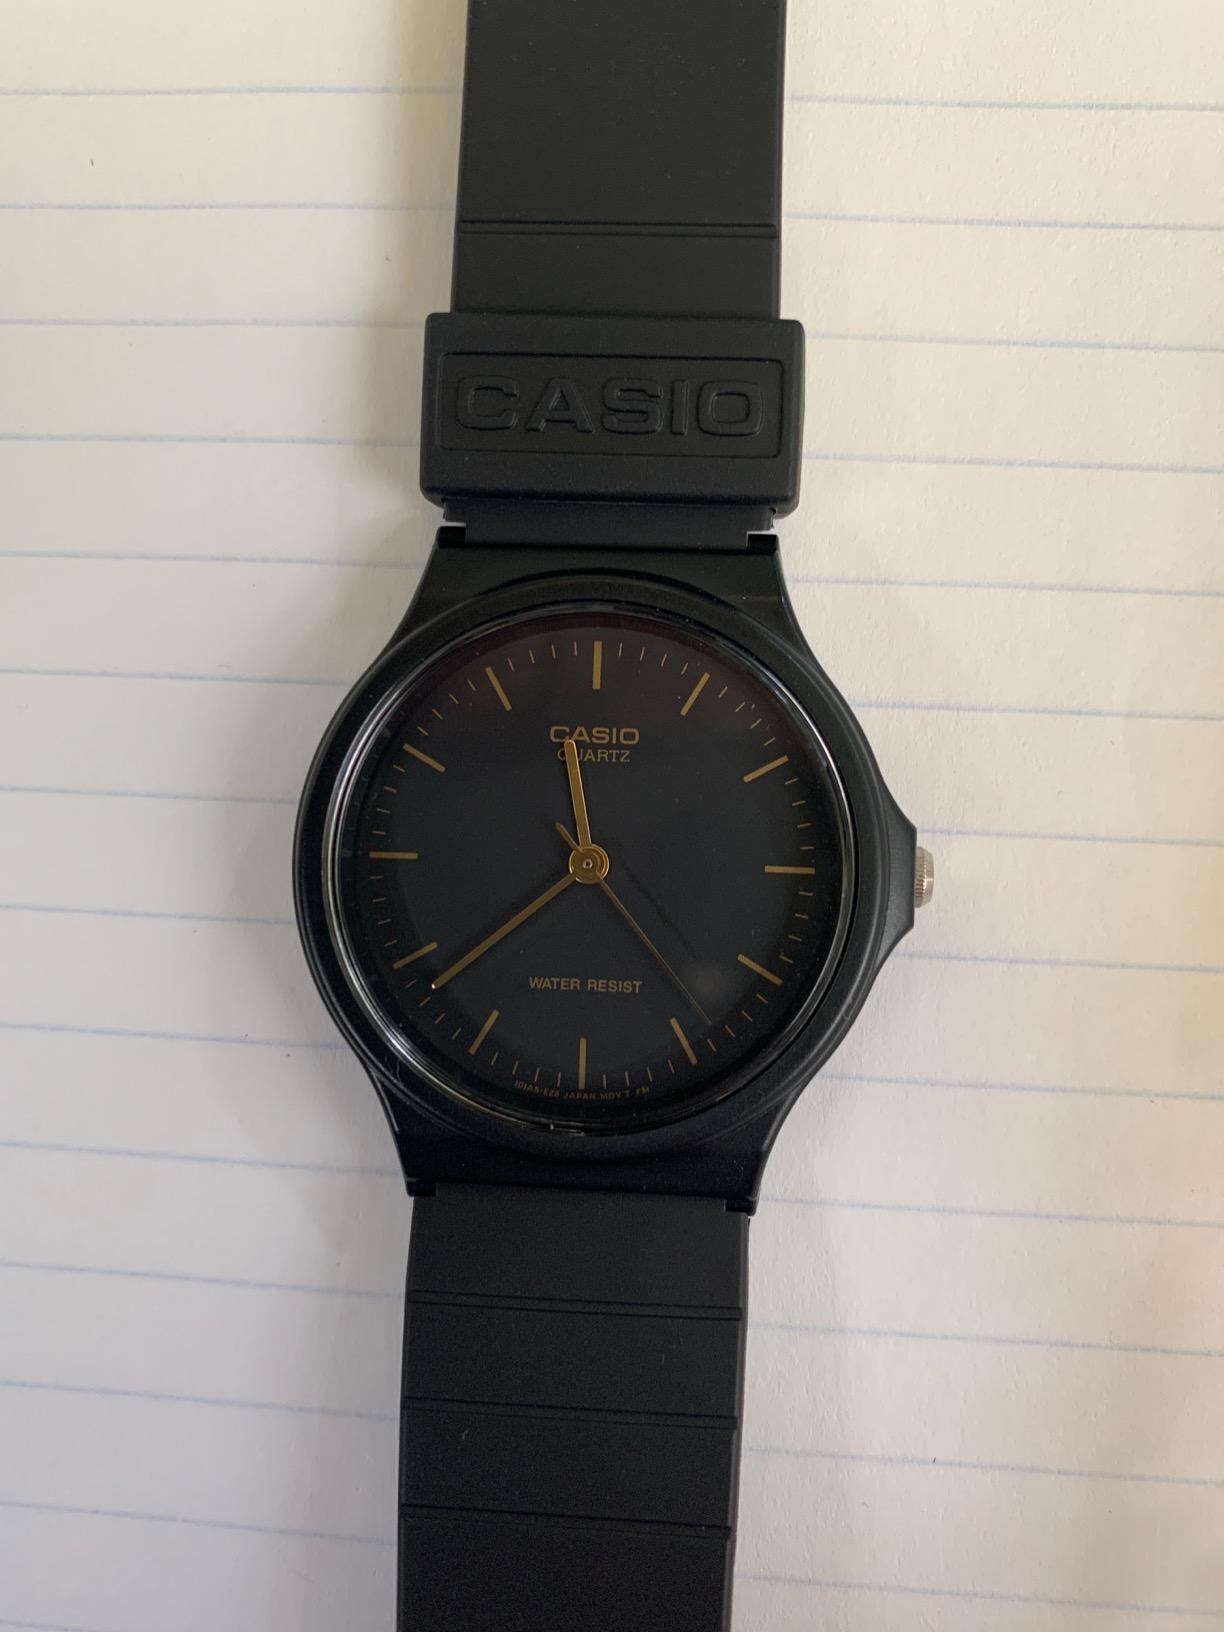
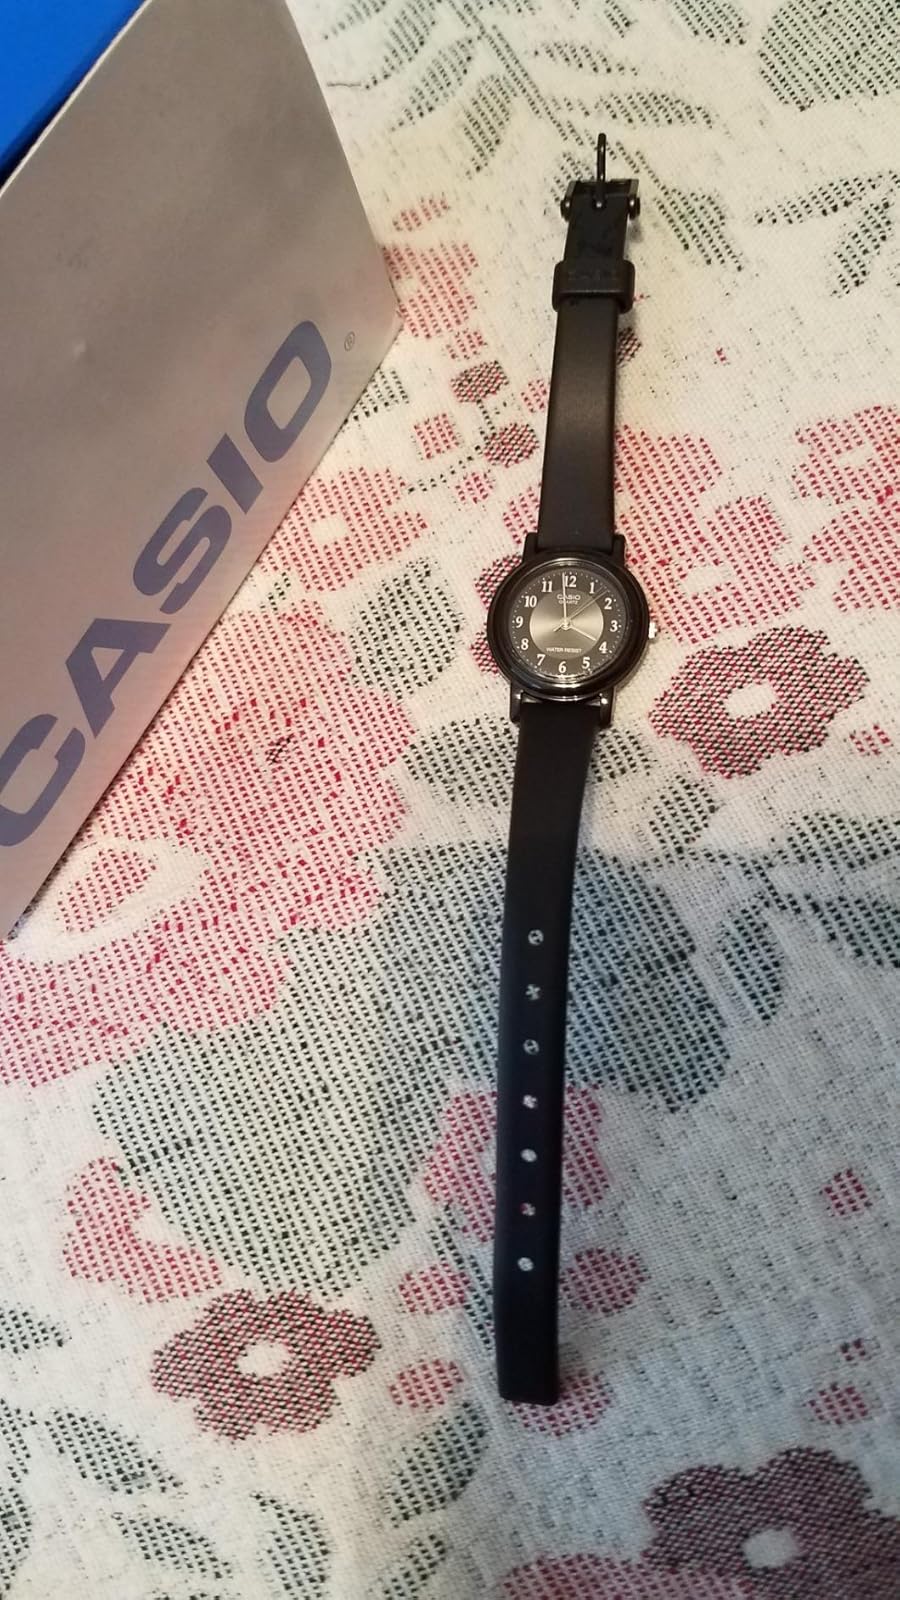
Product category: accessories_watch
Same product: no